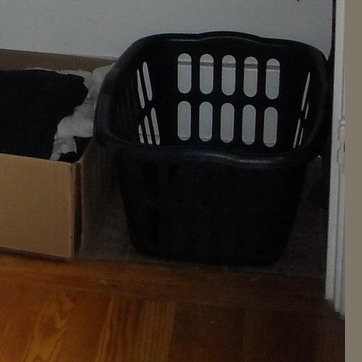
Material: plastic